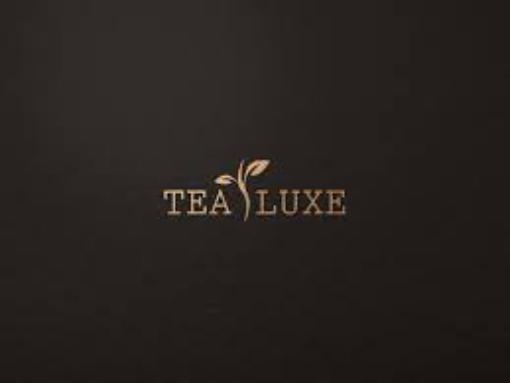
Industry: Food